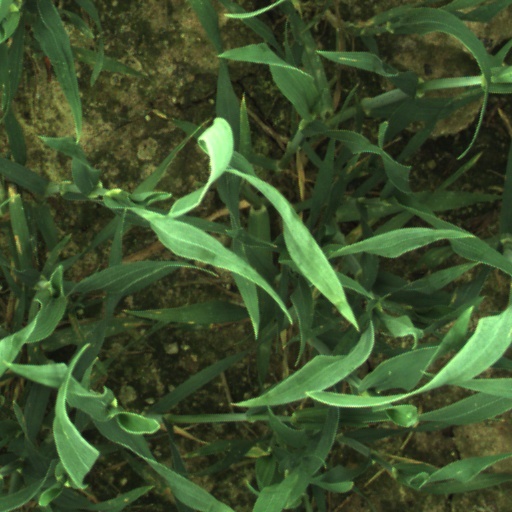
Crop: wheat